Albert Smith Medal

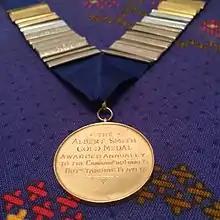
Player of the Match Award for the Camanachd Cup Final

1998 Ronald Ross Kingussie